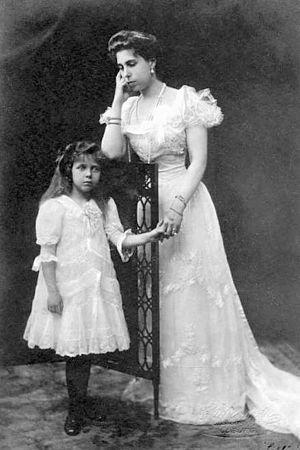
Élisabeth Marie Alice Victoria de Hesse-Darmstadt, princesse de Hesse et du Rhin était la fille unique que le grand-duc Ernest Louis de Hesse-Darmsdadt eut de son premier mariage avec la princesse Victoria Mélita de Saxe-Cobourg-Gotha. Elle a été nommée d'après son arrière-grand-mère paternelle, née princesse Élisabeth de Prusse. Sa tante paternelle, la princesse Élisabeth de Hesse-Darmstadt avait également le même prénom et était également surnommée Ella. Sa mort prématurée aurait été causée par un plat empoisonné destiné à son oncle, le tsar Nicolas II de Russie. Mais cette thèse a été réfutée par le médecin de la cour qui dit qu'elle serait morte de la typhoïde, probablement causée lorsqu'elle a bu un verre d'eau à une source contaminée.